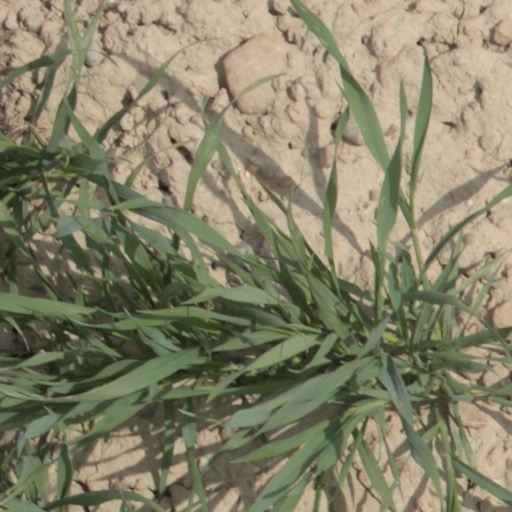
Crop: wheat